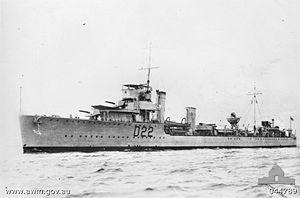
On peut faire partir l'histoire de la Marine royale australienne de l'année 1788 avec la colonisation de l'Australie par les Britanniques. De 1788 jusqu'en 1859, les navires de la marine de guerre du Royaume-Uni firent de fréquents voyages vers ces nouvelles colonies. En 1859, fut formée l'escadre Australie qui resta en Australie jusqu'en 1913. Au cours de la période qui précéda la création de la Fédération, chacune des six colonies australiennes exploita sa propre force navale coloniale, forces qui fusionnèrent en 1901 pour former la Commonwealth Naval Force. La Royal Australian Navy fut créée en 1911 et en 1913 la flotte eut son premier navire à vapeur.
La classe V et W est un amalgame de six classes différentes construites pour la Royal Navy dans le cadre du programme d’urgence de la guerre pendant la Première Guerre mondiale. Commandées à 107 exemplaires, seulement 67 seront mis en service, la capitulation allemande entraînant l’annulation de la construction de quarante unités.